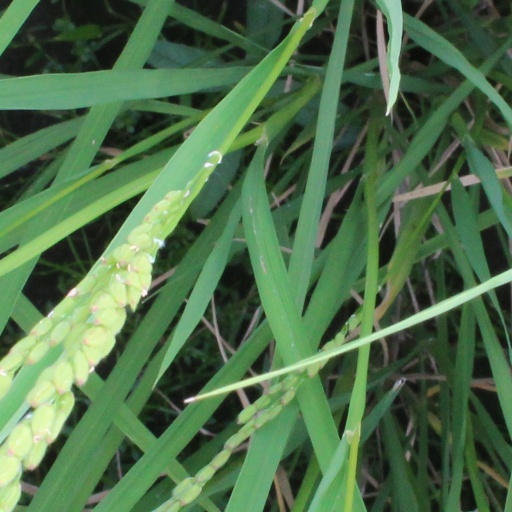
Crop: rice